Dakini

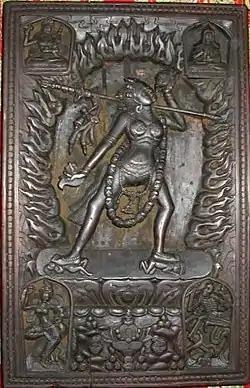
Tibetan board carving of the ḍākinī Vajrayogini

A ḍākinī (alternatively 荼枳尼, ; 荼吉尼, ; or 吒枳尼, ; Japanese: 荼枳尼 / 吒枳尼 / 荼吉尼, "dakini") is a type of goddess in Hinduism and Buddhism.